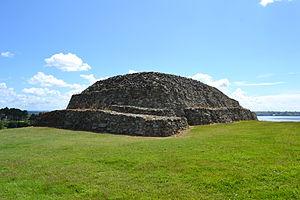
Le cairn de Barnenez est un monument mégalithique du Néolithique se trouvant au lieu-dit Barnenez dans la commune de Plouezoc'h, sur la côte nord du Finistère, en Bretagne. D'une longueur de 75 m, il est constitué en réalité de deux cairns en pierres sèches accolés, qui recouvrent onze dolmens à couloir. Cet ensemble est le plus grand mausolée mégalithique après celui de Newgrange et, avec le cairn III de Guennoc, le plus vieux monument d’Europe.
L'histoire de la Bretagne commence avec un peuplement dont les traces remontent à la Préhistoire, dès 700 000 ans av. J.-C. La période néolithique, qui commence dans ces régions vers 5000 av. J.-C., y est marquée par le développement d'un mégalithisme important se manifestant dans des sites comme le cairn de Barnenez, le cairn de Gavrinis, la Table des Marchands de Locmariaquer ou les alignements de Carnac. Au cours de sa protohistoire qui commence vers le milieu du IIIᵉ millénaire av. J.-C., le sous-sol riche en étain permet l'essor d'une industrie produisant des objets de bronze, ainsi que de circuits commerciaux d'exportation vers d'autres régions d'Europe. Durant les siècles qui précèdent notre ère, elle est habitée par des peuples gaulois comme les Vénètes ou les Namnètes, avant que ces territoires ne soient conquis par Jules César en 57 av. J.-C., puis progressivement romanisés.